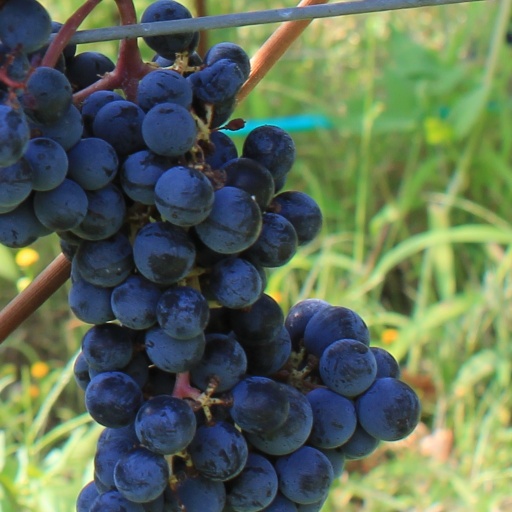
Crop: grape